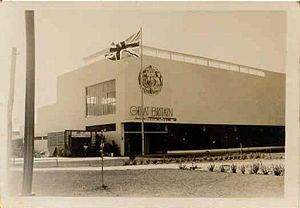
Levant Fair / Galleri
Levant Fair var en række internationale udstillinger, der blev afholdt i Tel Aviv i 1930'erne. Det er også kaldenavnet på det sted, hvor messen blev afholdt.